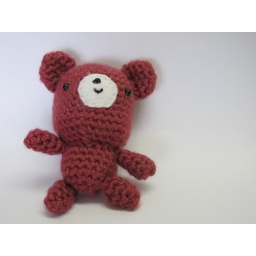
pink bear amigurumi, pattern by Ana Paula Rimoli